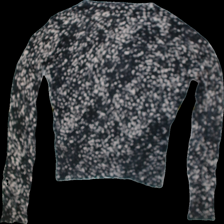
View: back
Type: Cardigan
Category: Ladies
Brand: H&M
Colors: Black, White
Material: 57% viscose, 43% nylon
Pattern: Dots
Cut: V-collar
Trend: No trend
Stains: No
Damage: 0
Price range: <50
Recommended usage: Export